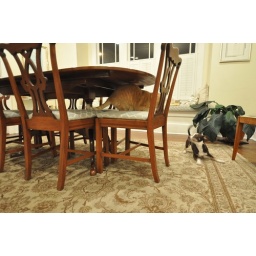
The cat and the dog actually playing and chasing each other around the table.